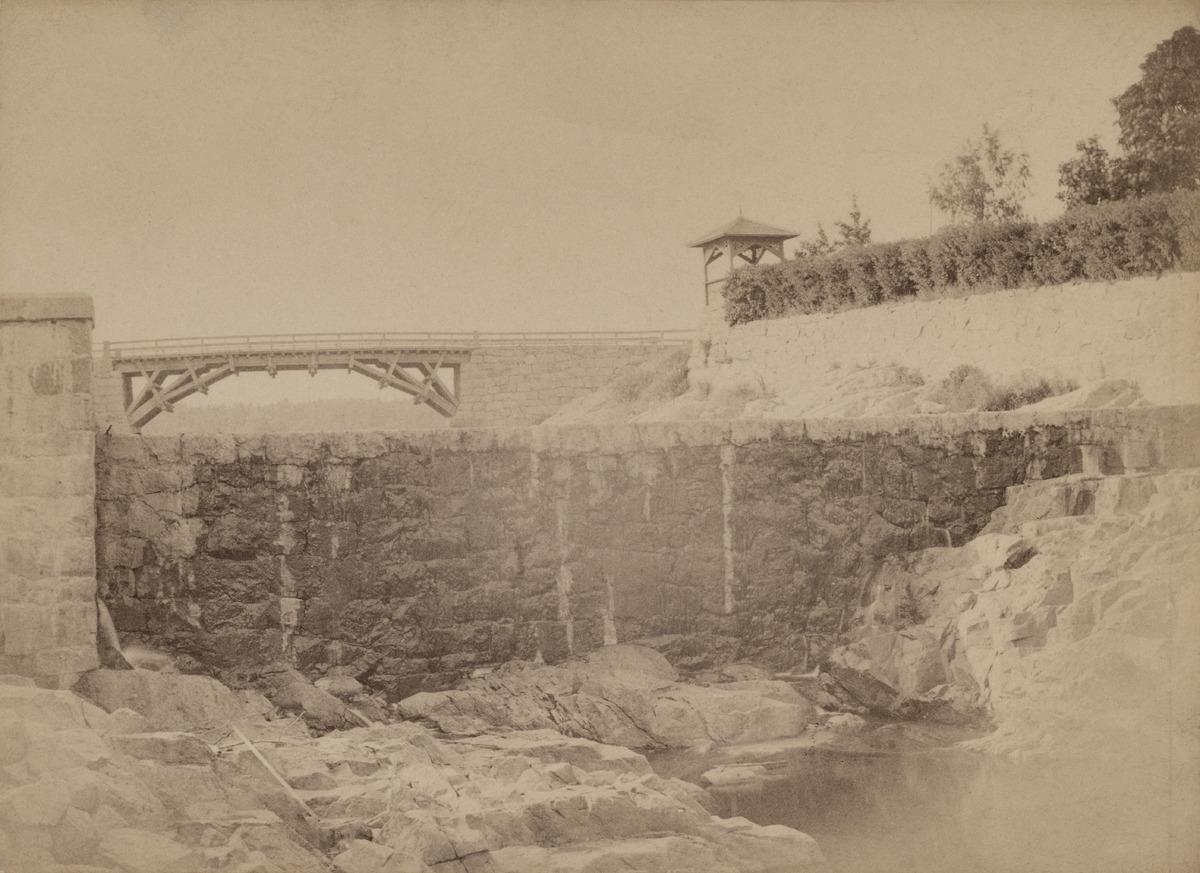
Vesilaitoksen pato Vanhankaupunginkoskessa, Vantaanjoen suulla
sisällön kuvaus: Vesilaitoksen pato Vanhankaupunginkoskessa, Vantaanjoen suulla. Taustalla vanha maantiesilta. mustavalkoinen
Kuvaaja: Hausèn, C., valokuvaaja
Ajankohta: kuvausaika 1889
Paikka: Suomi, Uusimaa, Helsinki, Vanhakaupunki Helsinki, Vanhankaupunginkoski
Aiheet: padot, kivirakenteet, joet, kosket, sillat